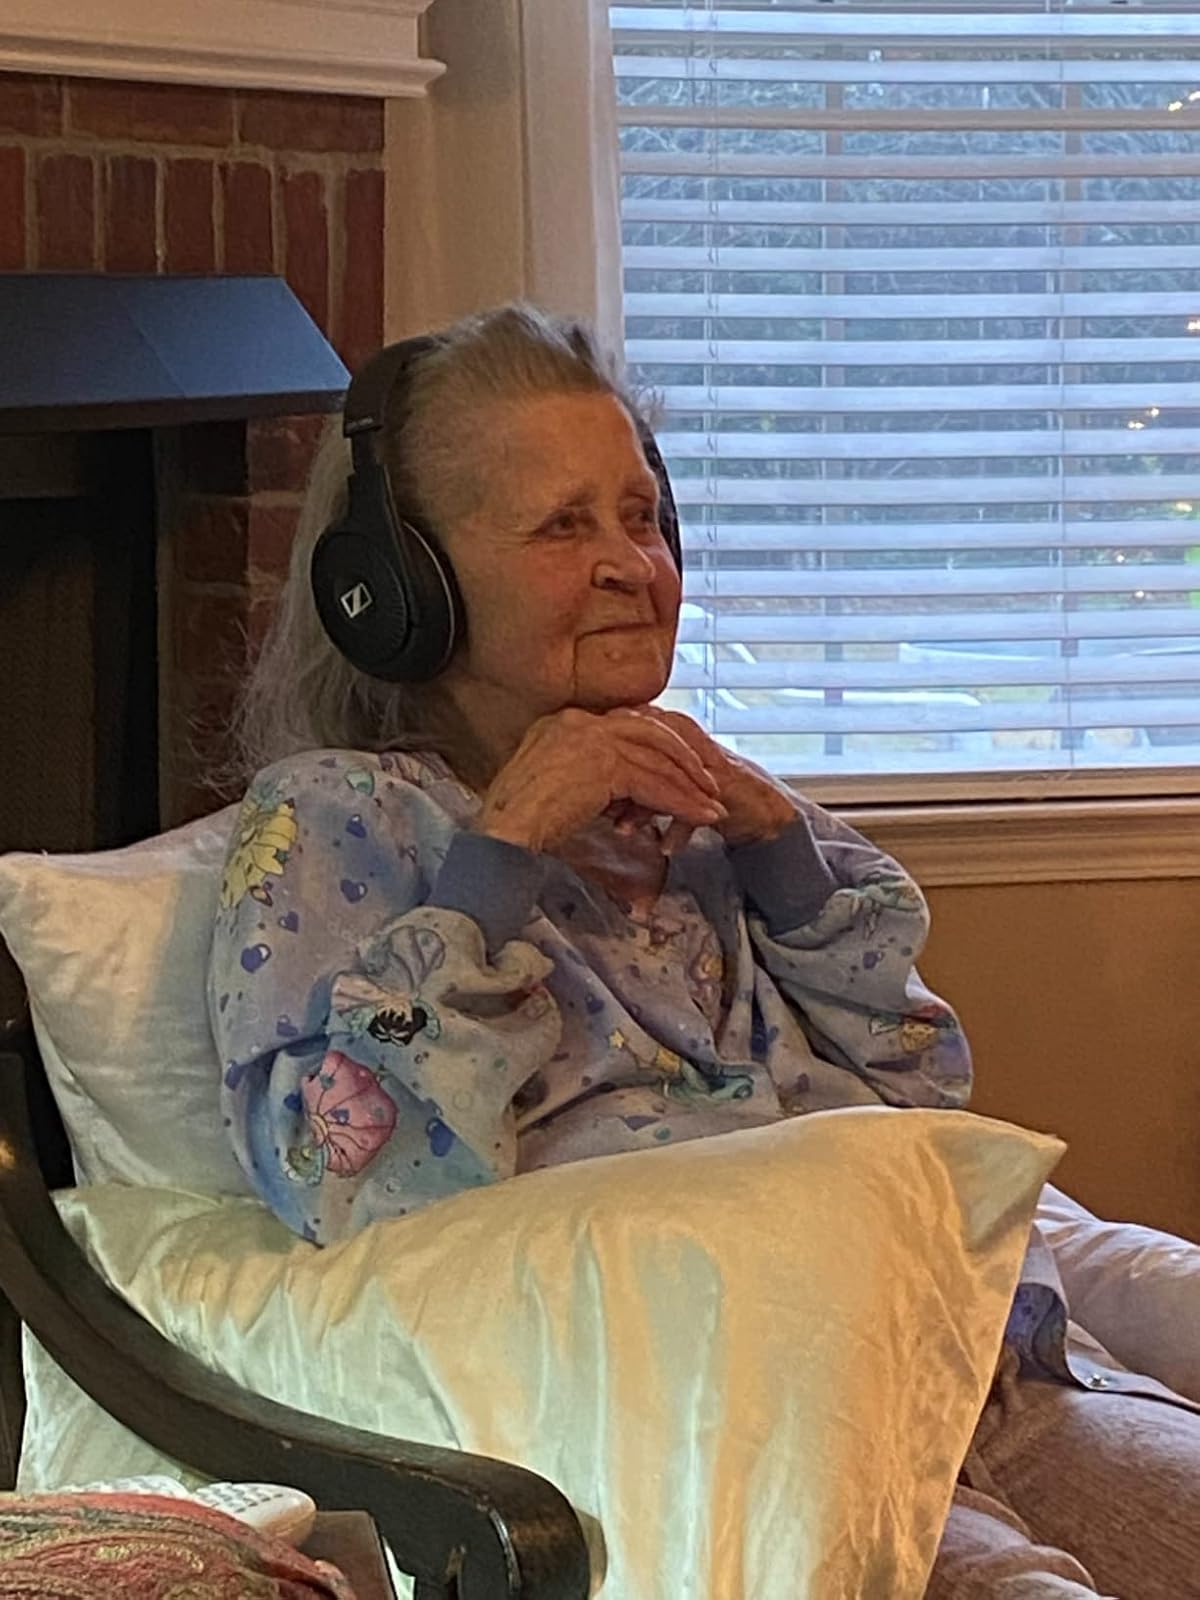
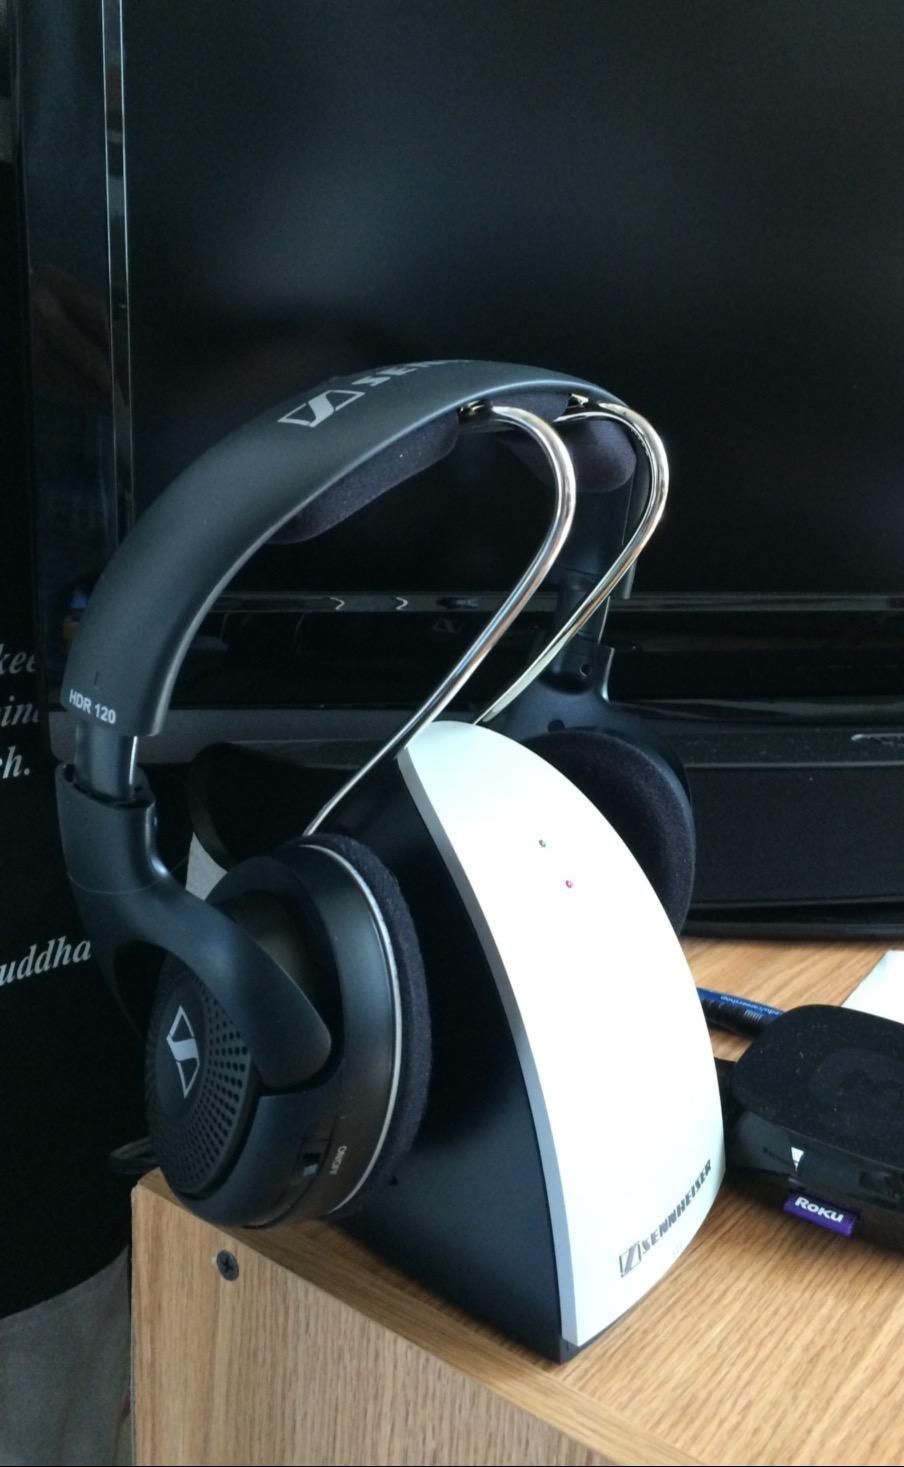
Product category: headphones
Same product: yes